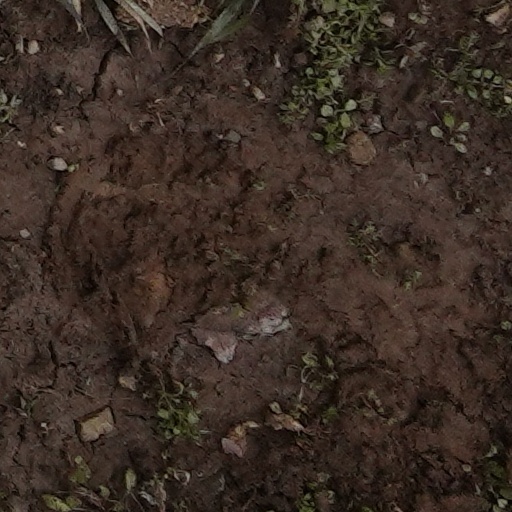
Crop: wheat